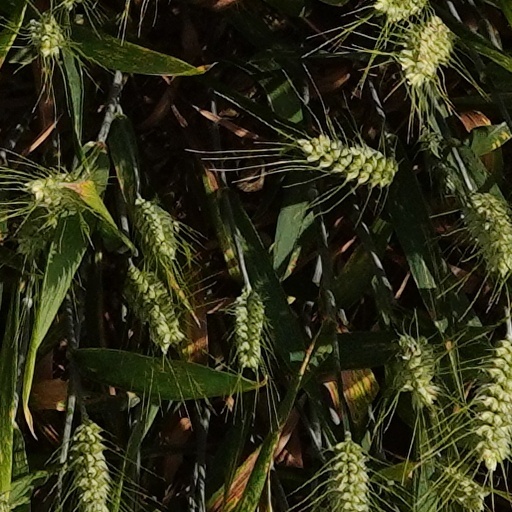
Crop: wheat